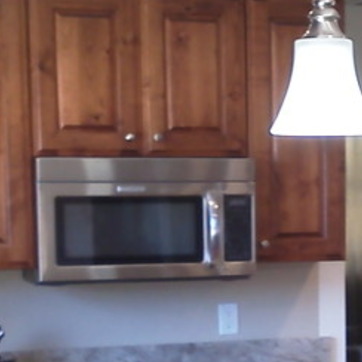
Material: metal